Music of the Mana series

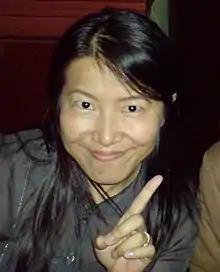
"Legend of Mana" and "Heroes of Mana" composer Yoko Shimomura

"Legend of Mana", released for the PlayStation in 1999, features music composed by Yoko Shimomura. She had previously composed for several Square games including "Live A Live" and "Parasite Eve" and had originally joined Square for the purpose of composing music for fantasy role-playing games. She was initially hesitant to compose for the "Mana" series, as she felt that it was so associated with the music of Ito and Kikuta. In 2002, Shimomura said that of all her compositions to date, she considered the soundtrack to "Legend" the one that best expresses herself. Shimomura claims that she prefers "passionate music that comes from the heart", and that she has to "feel the emotions of a piece in the extreme before I am able to write" the music by putting herself in the same mood as the piece is supposed to be in. "Legend of Mana" featured the first vocal track of any "Mana" game, "Song of Mana", which also serves as the game's opening theme. It was sung by Swedish vocalist and then-Rednex group member Annika Ljungberg, who was chosen by Shimomura because she "wanted to stay away from working with someone popular that everyone already knows". After hearing a sample of Annika's music, she flew to Sweden "straight away" to do an analog recording of the song. Four of the game's tracks were released as part of "Drammatica: The Very Best Works of Yoko Shimomura", an arranged album highlighting the composer's work: "Legend of MANA ~Title Theme~", "Hometown Domina", "Colored Earth", and "Bejeweled City Ruined". Shimomura carefully chose the songs to be included on the album based on their apparent popularity among fans and how suitable they are for orchestra. In addition to the soundtrack album, a promotional album of music from "Legend of Mana" was produced and was included with preorders of the game in North America.